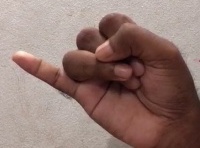
ASL sign: J